Millennium Park

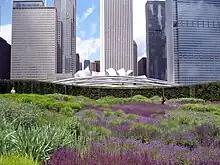
Lurie Garden with Pritzker Pavilion and Randolph Street skyscrapers in the background

The Lurie Garden is a public garden located at the southern end of Millennium Park; designed by landscape architecture firm GGN (Gustafson Guthrie Nichol), Piet Oudolf, and Robert Israel, it opened on July 16, 2004. The garden is a combination of perennials, bulbs, native prairie grasses, shrubs and trees. It is the featured nature component of the world's largest green roof. The garden cost $13.2 million and has a $10 million financial endowment for maintenance and upkeep. It was named after philanthropist Ann Lurie, who donated the $10 million endowment. The garden is a tribute to the city, whose motto is ""Urbs in Horto"", Latin for "City in a Garden". The Lurie Garden is composed of two "plates". The dark plate depicts Chicago's history by presenting shade-loving plants, and has a combination of trees that will provide a shade canopy for these plants when they fill in. The light plate, which has no trees, represents the city's future with sun-loving perennials that thrive in heat and light.